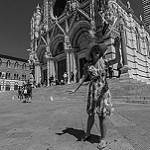
Label: street